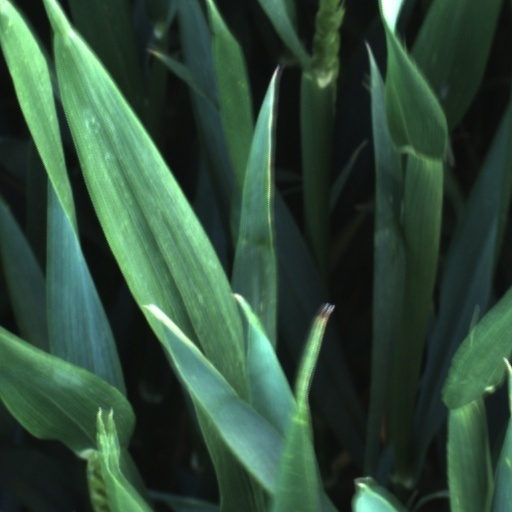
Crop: wheat